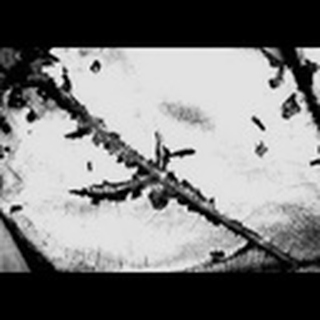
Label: cotton_bacterial_blight